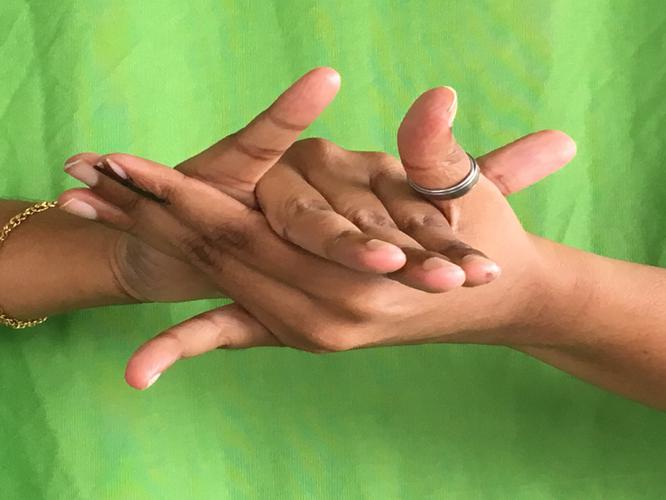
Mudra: Kurma
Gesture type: double_hand